Kataharamachi Station (Toyama)

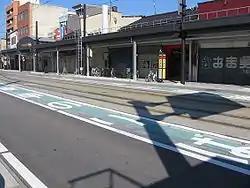
Katahara-machi Station

The is a city tram station on the Takaoka Kidō Line located in Takaoka, Toyama Prefecture, Japan. The station is sometimes called .